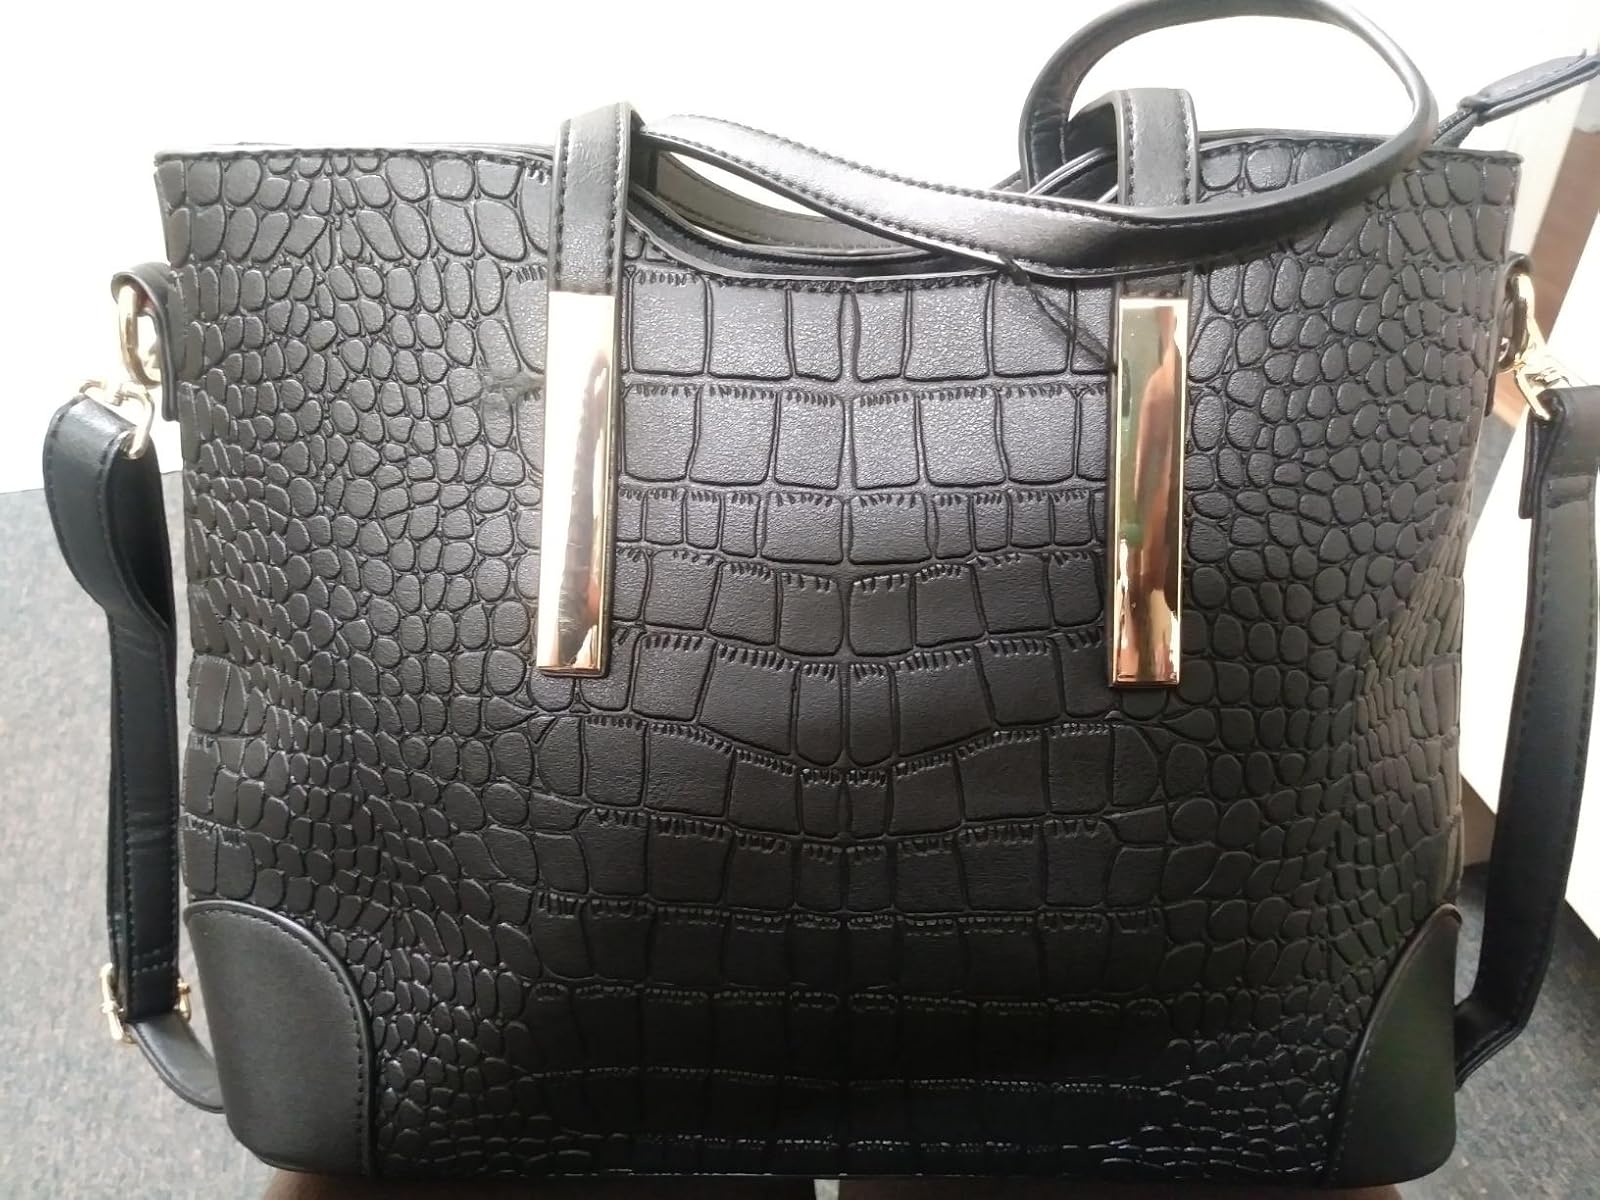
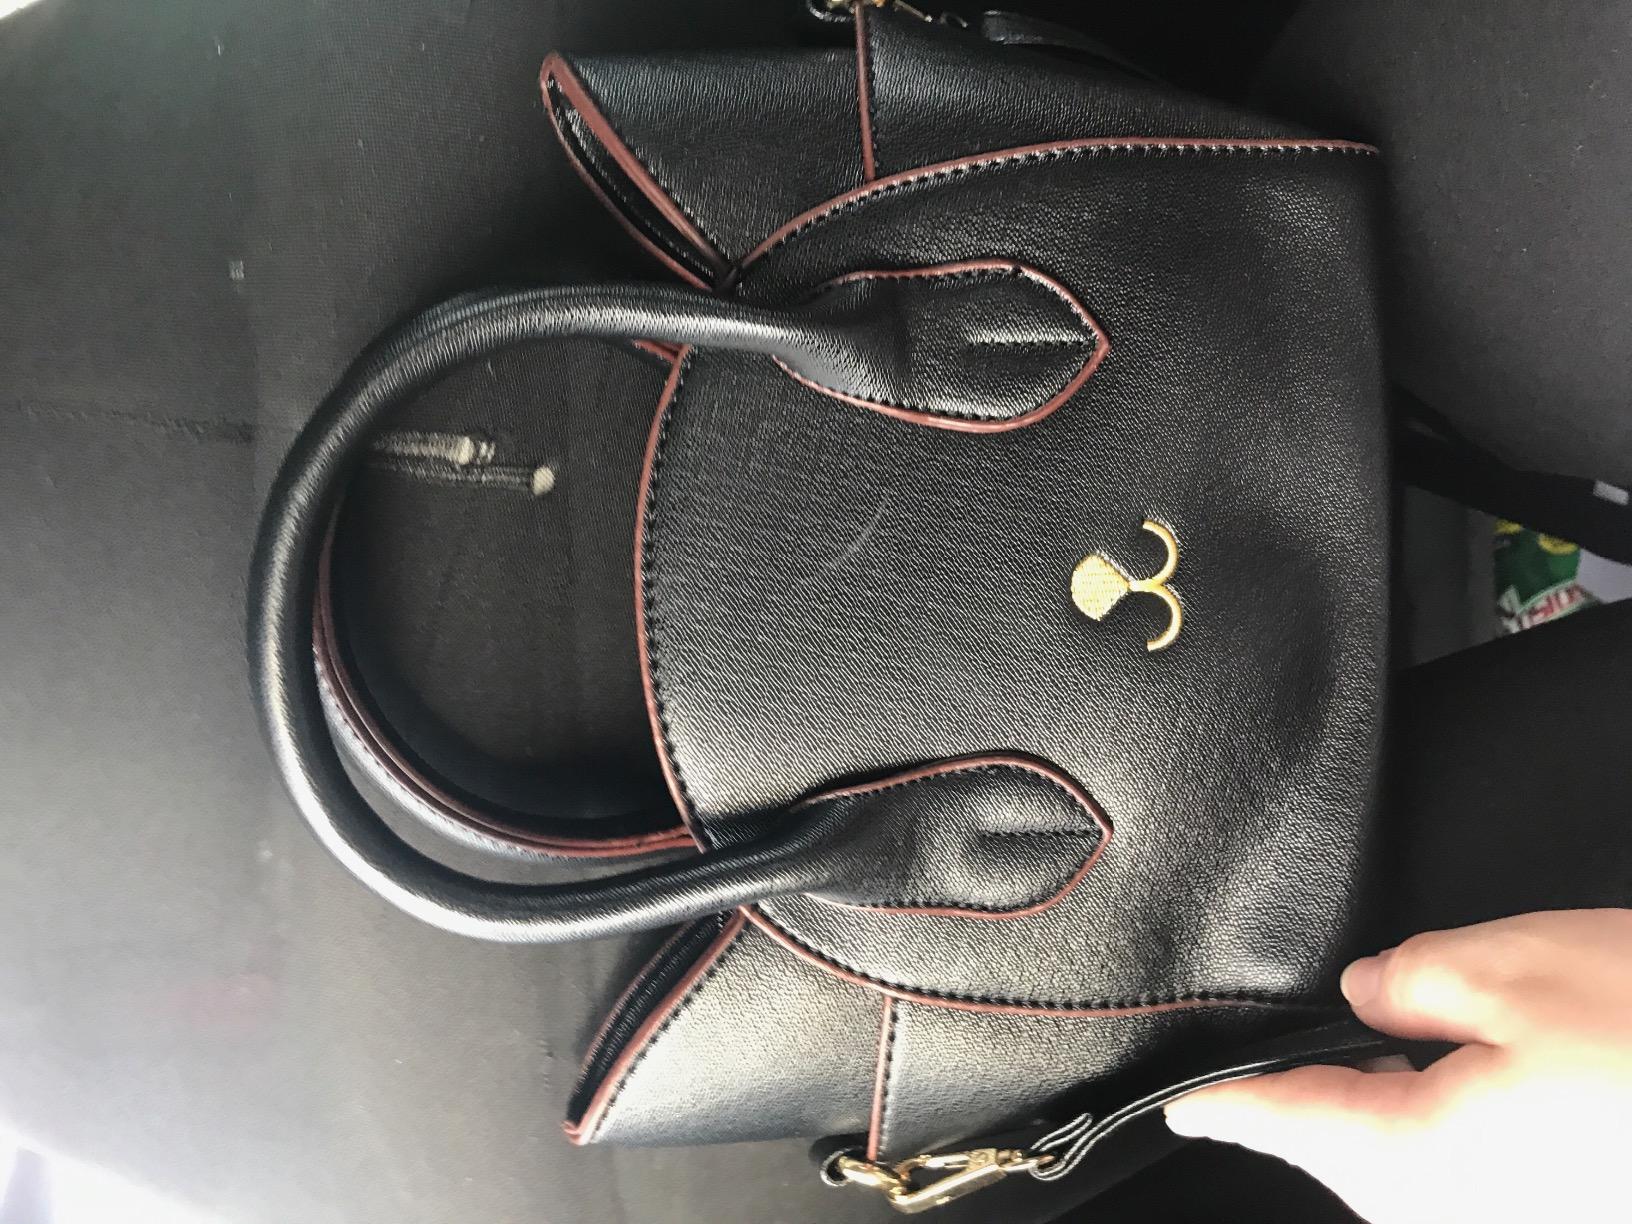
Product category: accessories_handbag
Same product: no